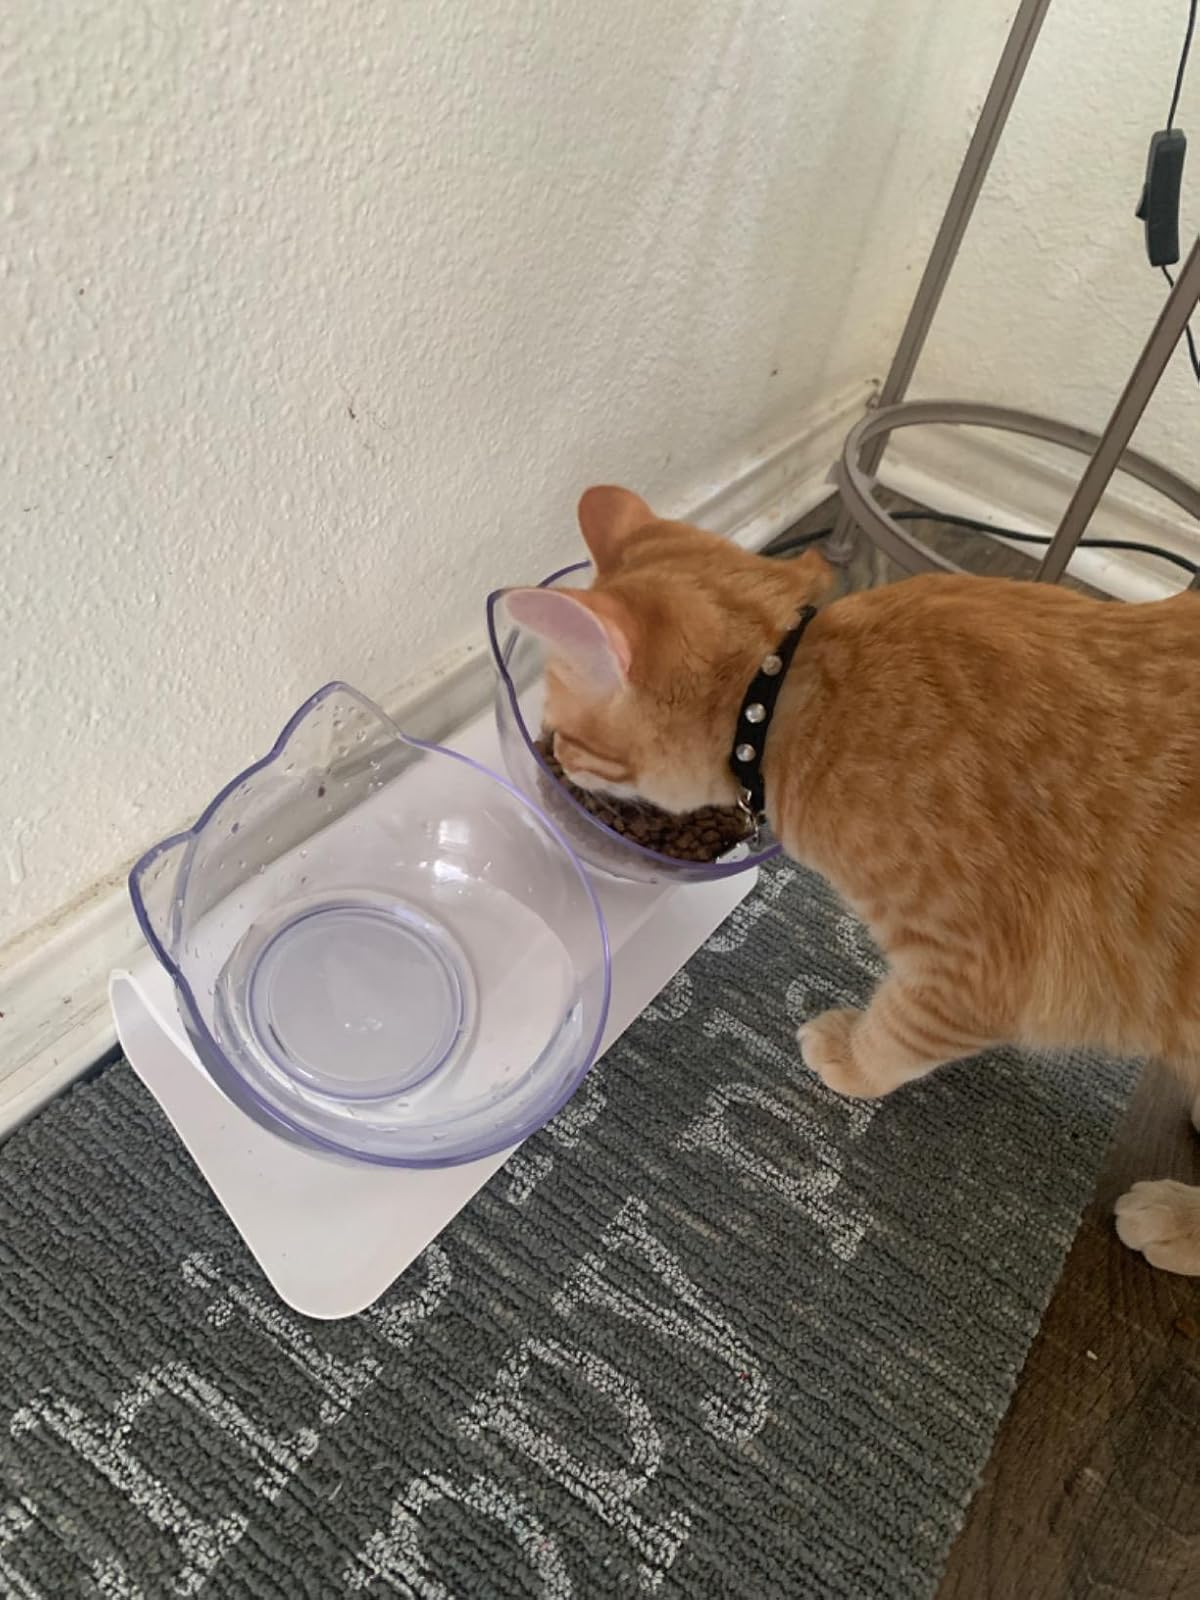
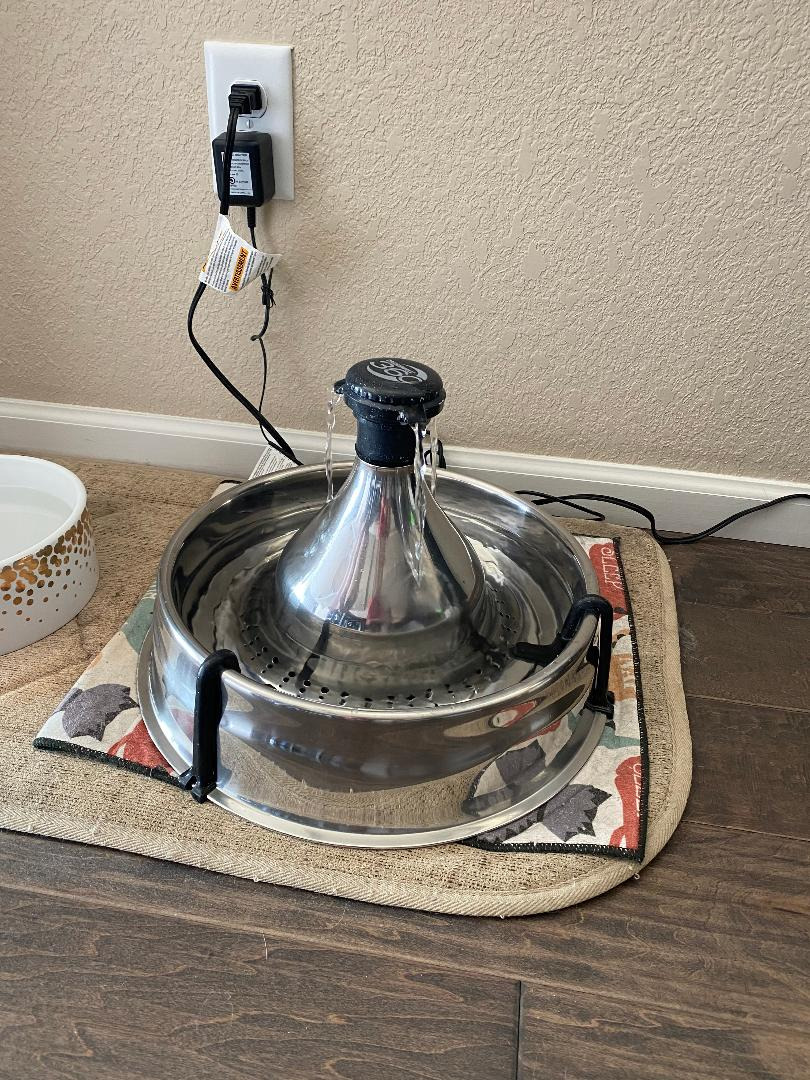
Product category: items_bowl
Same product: no